Tatooine

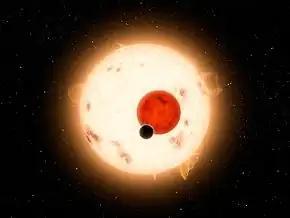
NASA artist's impression of , an exoplanet compared to the planet Tatooine

Tatooine is mostly a desert environment. Characters in the films make reference to the deserts by name: the Jundland Wastes, a rocky region, is the location of the Tusken Raider attack in "Star Wars" (1977), and the neighboring Dune Sea (the basin of an ancient ocean) is the setting for Jabba the Hutt's palace has the Rancor pit inside the palace. Also situated in the Dune Sea is the Great Pit of Carkoon, the lair of the deadly omnivorous Sarlacc creature.